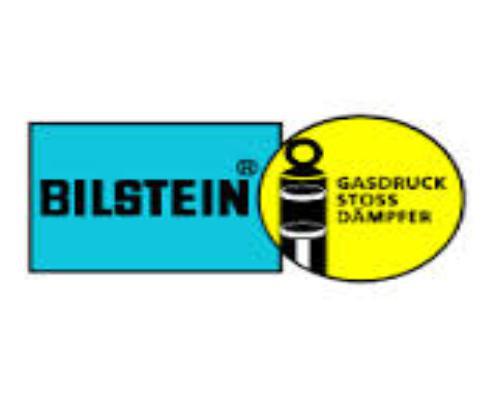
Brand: Bilisten
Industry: Transportation